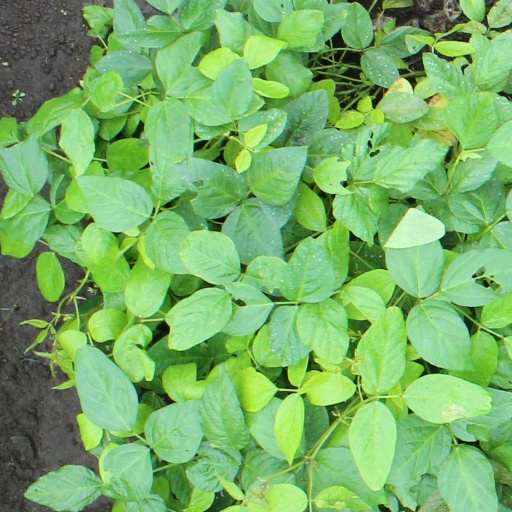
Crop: soybean